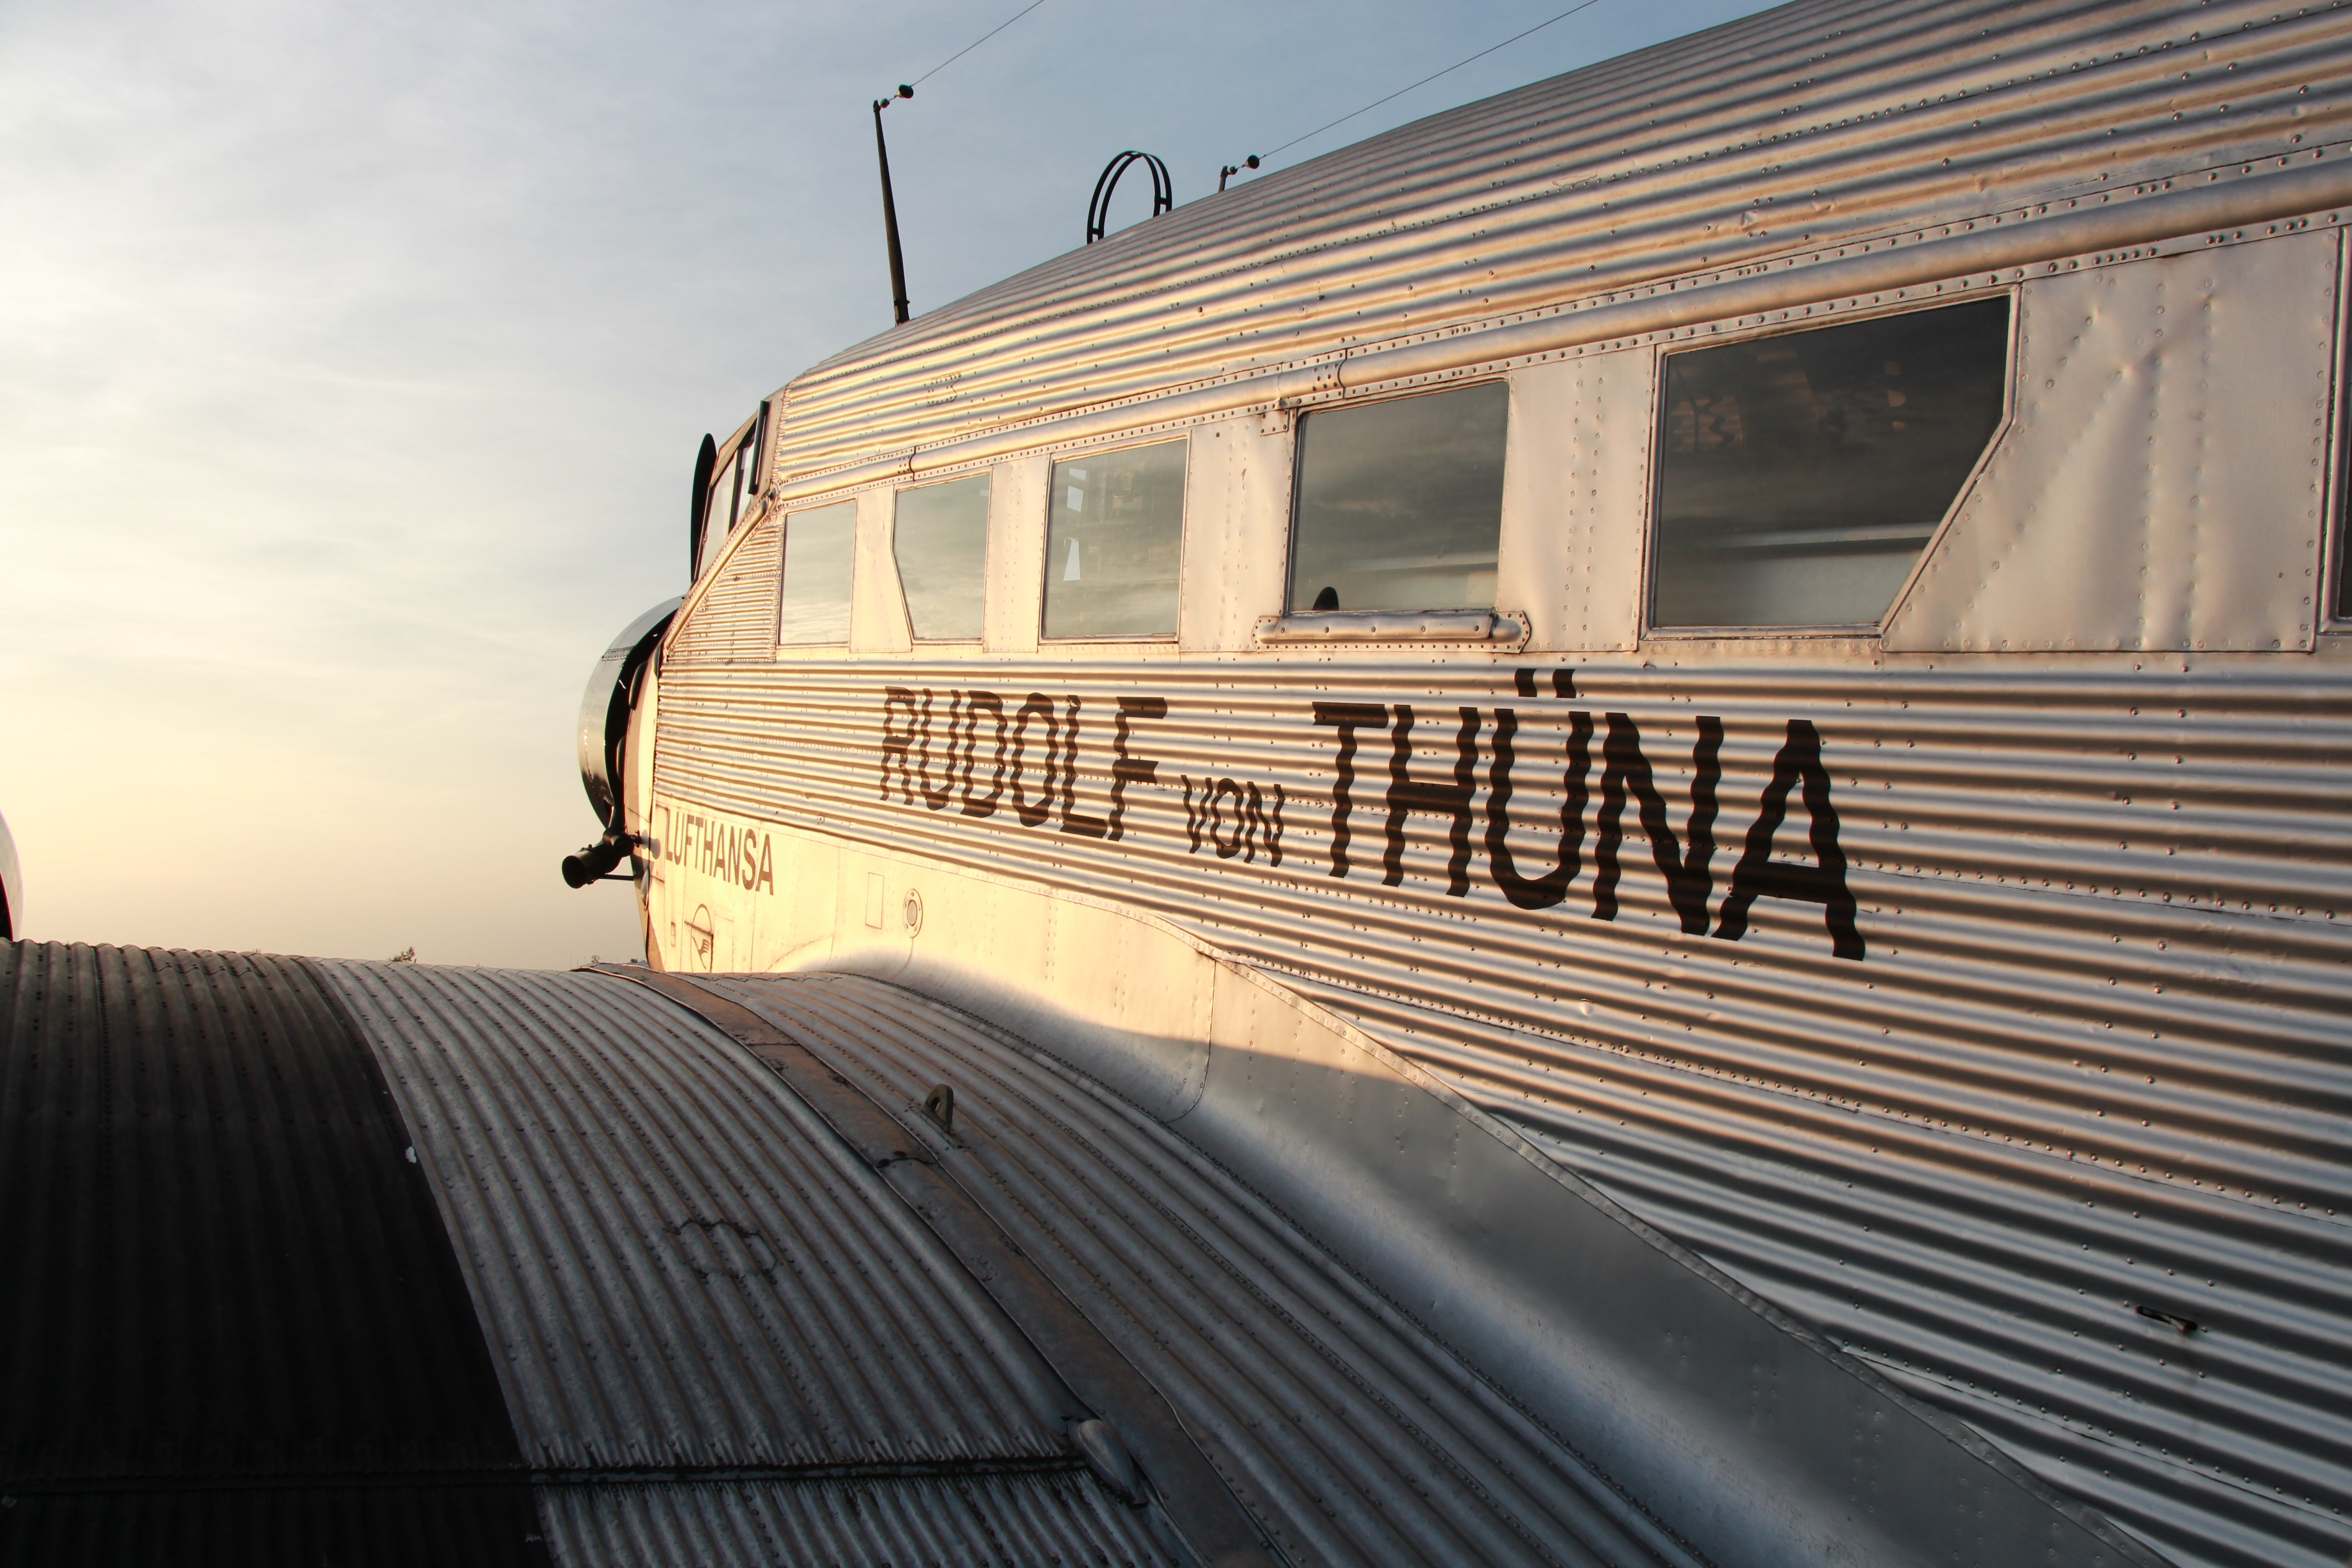
architecture, wood, boat, ship, aircraft, transport, vehicle, yacht, watercraft, passenger ship, corrugated sheet, ju 52